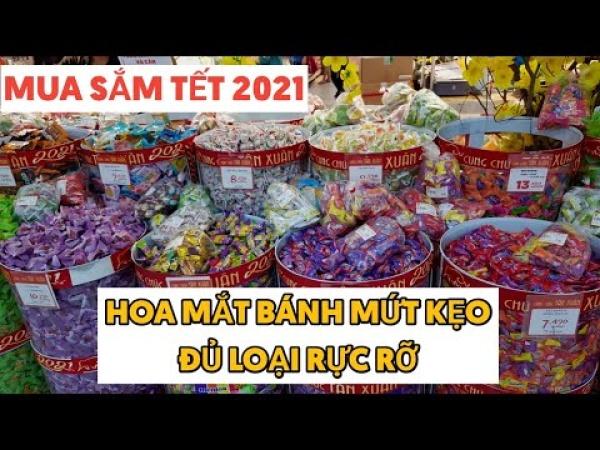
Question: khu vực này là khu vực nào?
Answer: khu vực này là một quầy bánh kẹo